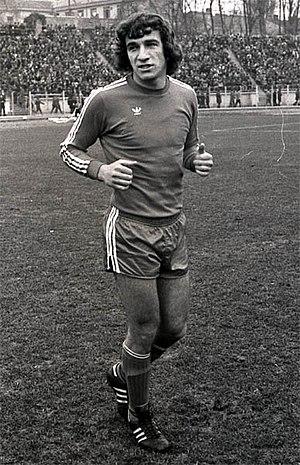
Ionel Augustin est un footballeur roumain né le 11 octobre 1955 à Bucarest. Il évoluait au poste d'attaquant.